Cross Club

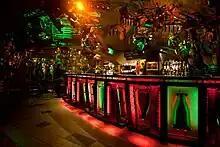
A bar inside Cross Club

Both interior and exterior are designed in steam-punk futuristic style and since the beginning have been created mainly from trash metal and other waste material by Cross Club team DIY.